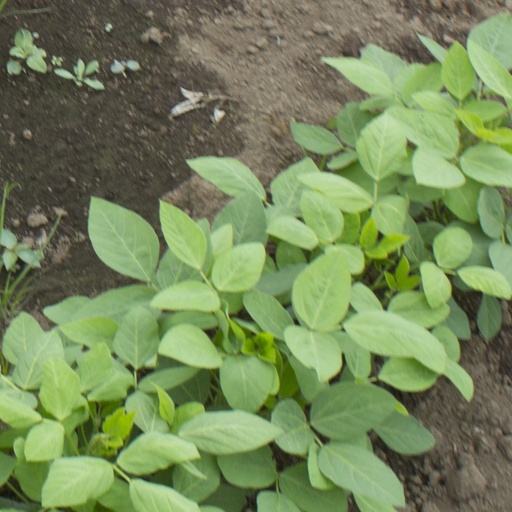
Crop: soybean